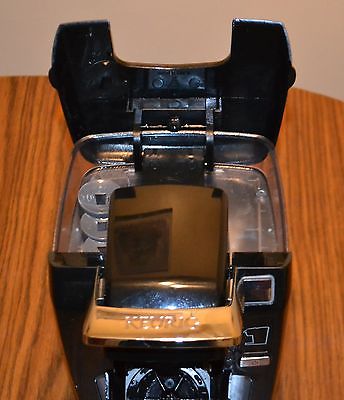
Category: coffee maker